Journal de l'île de La Réunion

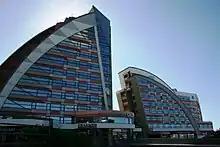
The Centre d'affaires Cadjee in Saint-Denis where the offices of "Journal de l'île de La Réunion" were headquartered.

Journal de l'île de La Réunion was a daily, French-language newspaper published in Réunion, a French overseas department. It was abruptly shut down on July 31, 2024. The newspaper, which was founded in 1951 was headquartered in Saint-Denis, Réunion, and was owned by Groupe Hersant Média. There are four competing newspapers in Réunion.